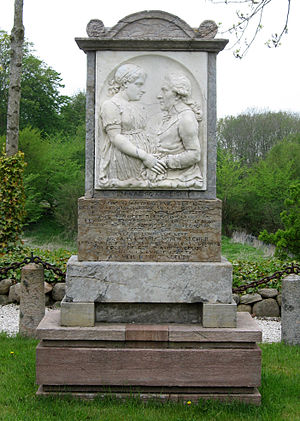
Kasted Kirke / Gravminder
Forsiden af monumentet over Anna Maria Mørch Secher
Kasted Kirke er en kirke, der ligger i den nordøstlige ende af landsbyen Kasted, ca. 10 kilometer nordvest for Aarhus C.